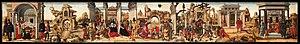
Ercole de’ Roberti est un peintre italien important de l'école de Ferrare pendant la Renaissance italienne du Quattrocento.